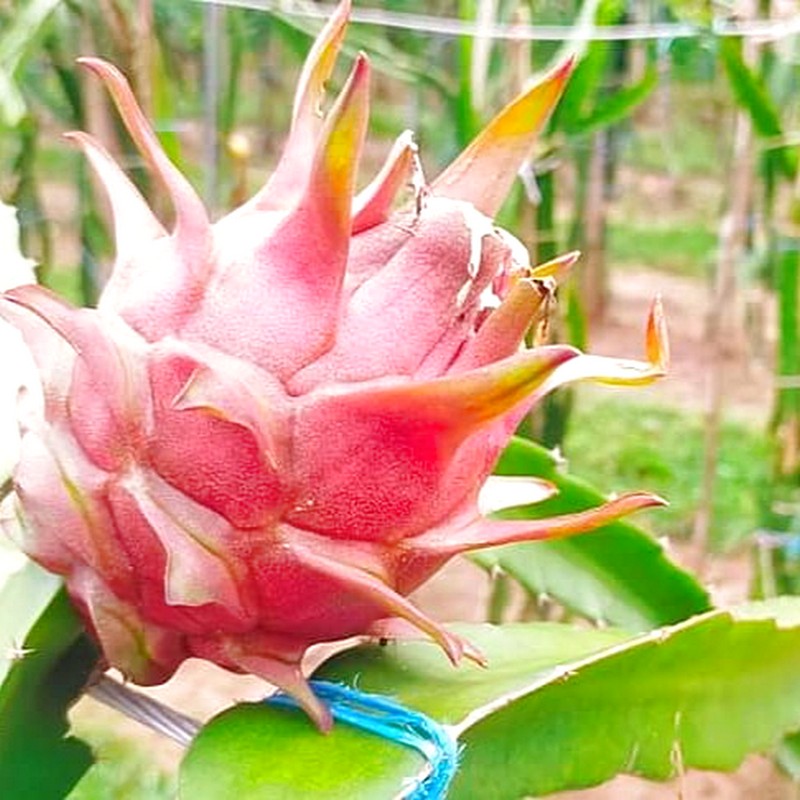
Label: Mature Dragon Fruit